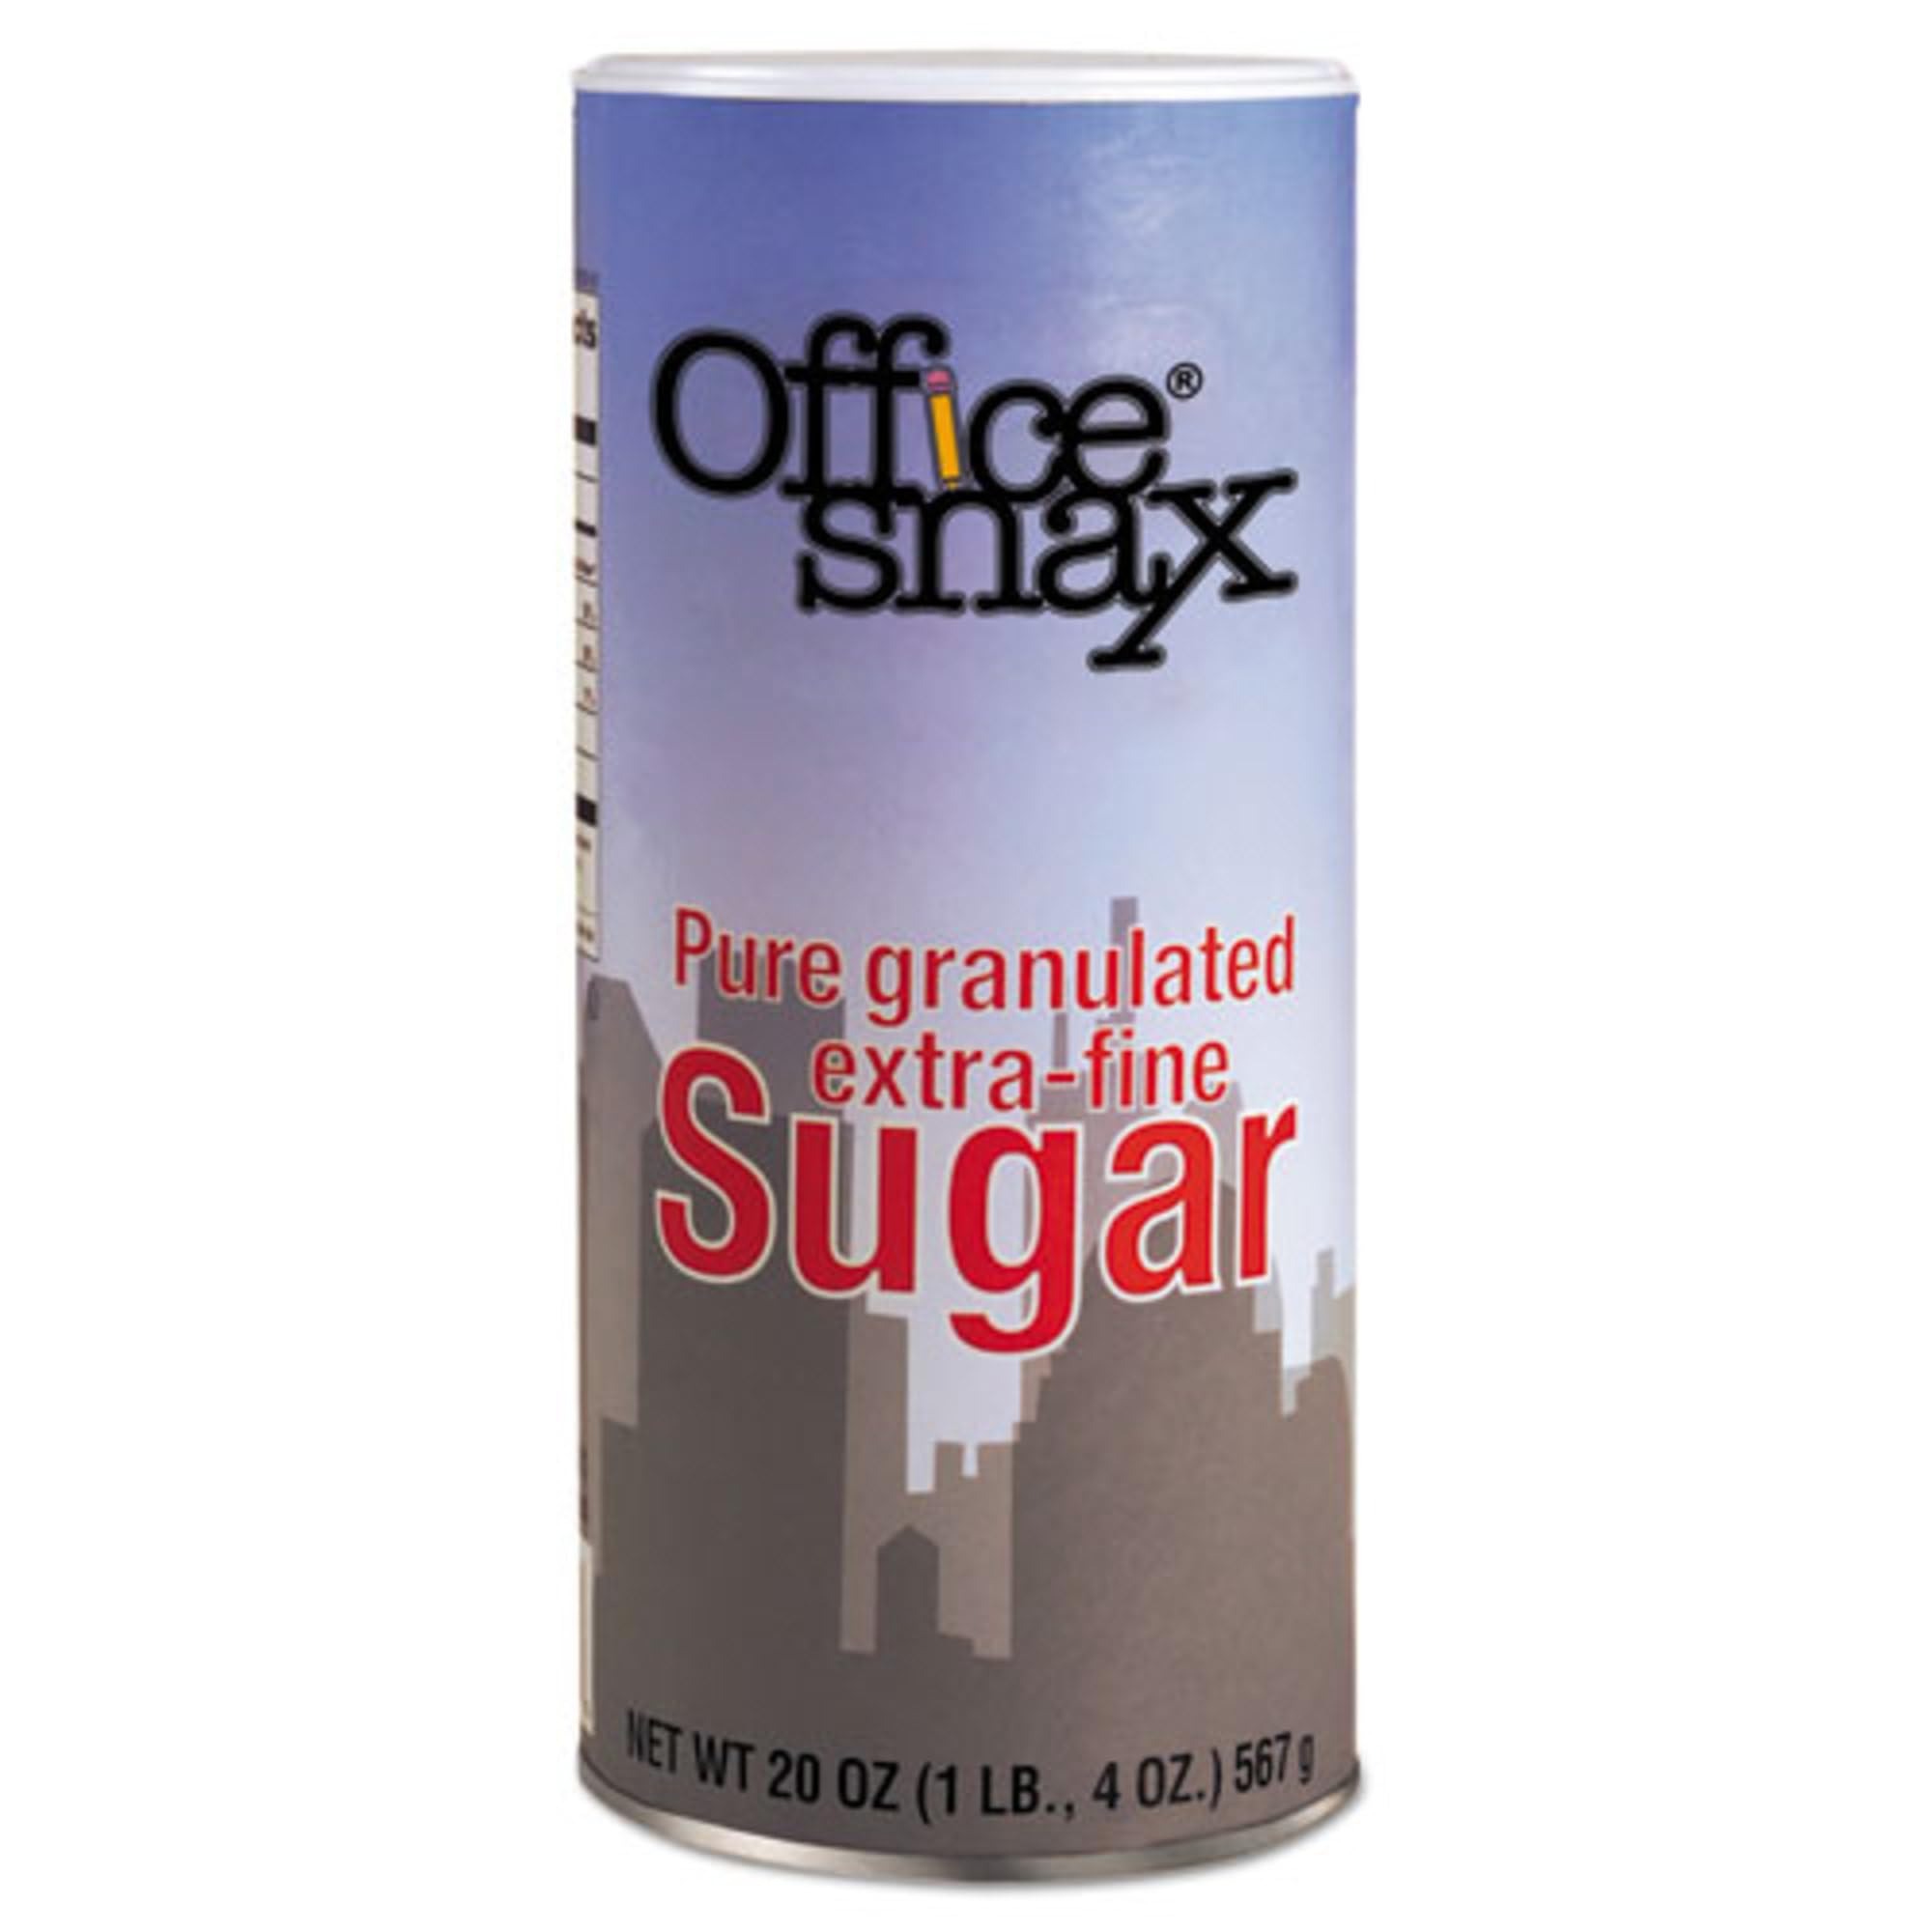
Item Name: Office Snax Reclosable Canister of Sugar, 20-oz.
Bullet Point: OFFICESNAX 19 Reclosable Canister of Sugar, 20 oz
Product Description: Compliance Standards:Kosher Certified<BR />Global Product Type:Coffee Condiments-Sugar<BR />Flavor:Regular<BR />Premeasured:No<BR />Capacity (Weight):20 oz<BR />Packing Type:Canister<BR />Pre-Consumer Recycled Content Percent:0%<BR />Post-Consumer Recycled Content Percent:0%<BR />Total Recycled Content Percent:0%
Value: 20.0
Unit: Fl Oz

Price: 11.86